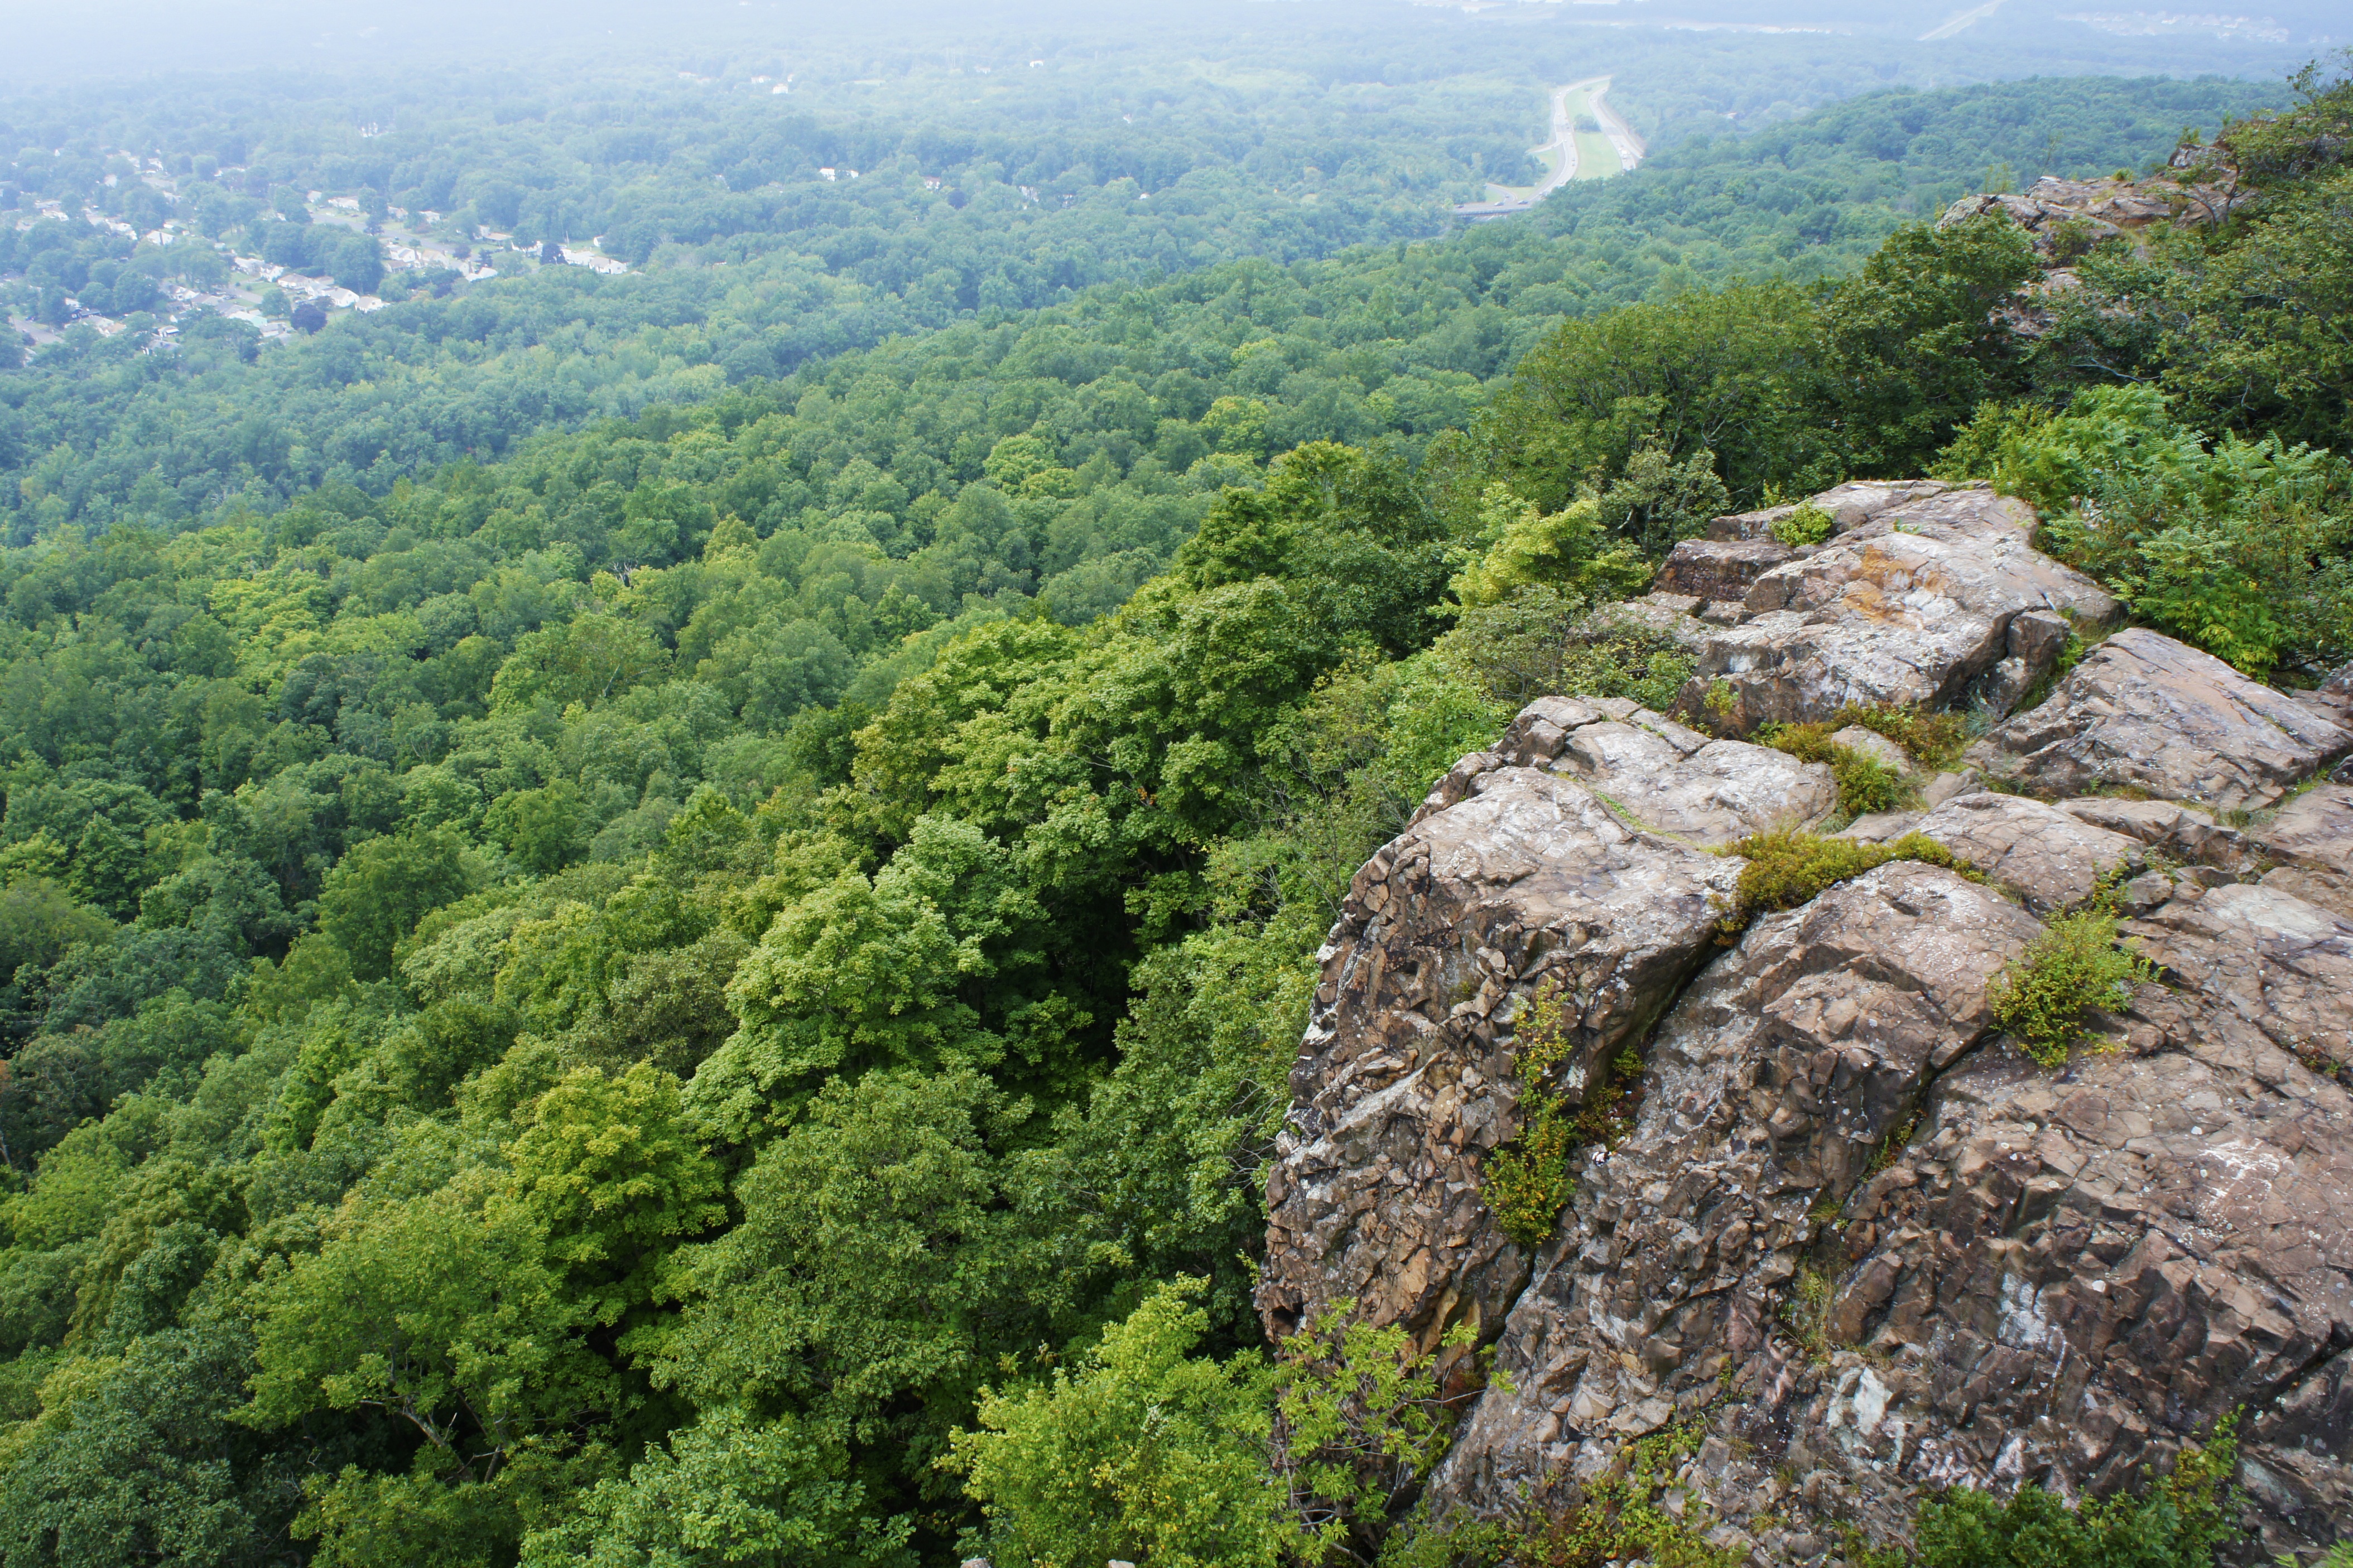
forest, mountain, adventure, valley, mountain range, jungle, terrain, ridge, vegetation, rainforest, ravine, plateau, habitat, ecosystem, biome, old growth forest, natural environment, geological phenomenon